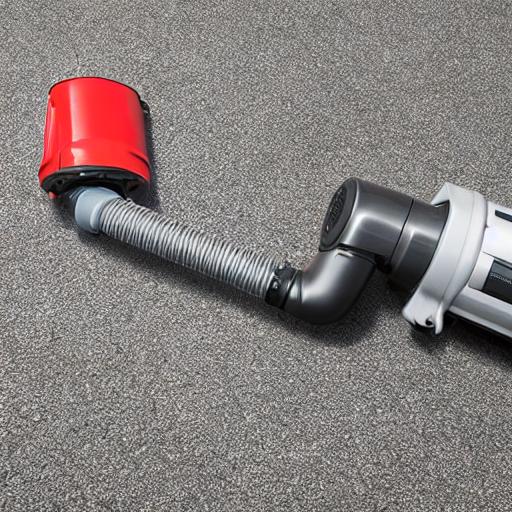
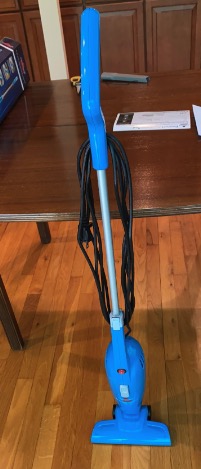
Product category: items_vacuum
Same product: no